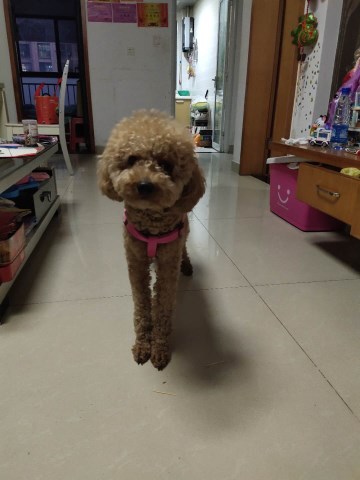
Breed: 7449-n000128-teddy